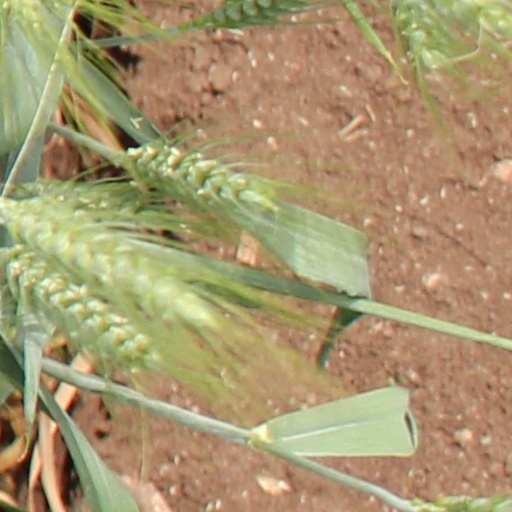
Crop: wheat